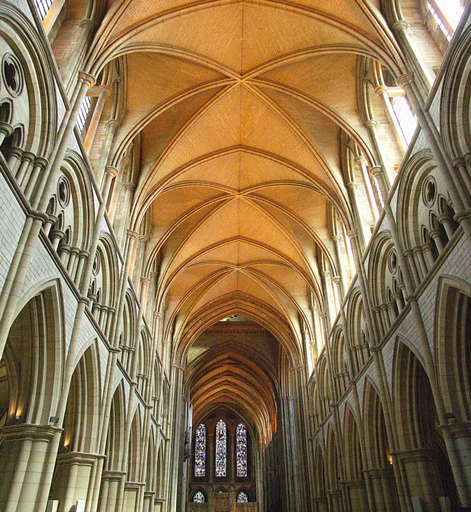
in the early gothic style